Women in China

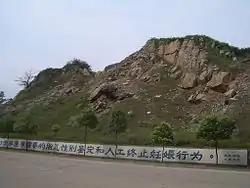
A roadside slogan calls motorists to crack down on medically unnecessary antenatal sex identification and sex-selective pregnancy termination practices. (Daye, Hubei, 2008)

In China, males are traditionally thought to be of greater value to a family because they take on greater responsibilities, have the capacity to earn higher wages, continue the family line, receive an inheritance, and are able to care for their elderly parents. The preference for sons coupled with the one-child-policy have led to a high rate of sex-selective abortion in China. Therefore, mainland China has a highly masculine sex ratio. Amartya Sen, the Nobel Prize-winning economist, asserted in 1990 that over 100 million women were missing globally, with 50 million women missing from China alone. Sen attributed the deficit in the number of women to sex-selective abortion, female infanticide, and inadequate nutrition for girls, all of which have were exacerbated by the One-child policy.